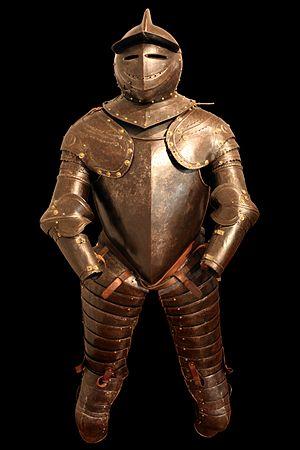
Armure de cuirassier de style savoyard, datant de 1600-1610. Exposée dans le musée militaire de Morges (Suisse). Italiano: Armatura da corazziere in stile savoiardo, risalente al 1600-1610, esposta al Museo militare di Morges, in Svizzera